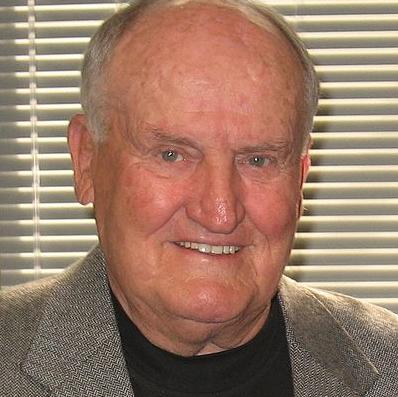
Age: 79